Malcolm III of Scotland

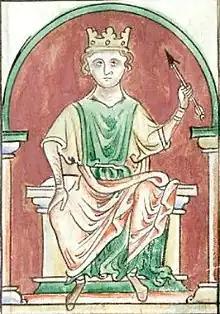
William Rufus, "the Red", king of the English (1087–1100)

When William Rufus became king of England after his father's death, Malcolm did not intervene in the rebellions by supporters of William's elder brother Robert Curthose which followed. In 1091, William Rufus confiscated Edgar Ætheling's lands in England, and Edgar fled north to Scotland. In May, Malcolm marched south, not to raid and take slaves and plunder, but to besiege Newcastle, where the New Castle had been built by Robert Curthose in 1080. This appears to have been an attempt to advance the frontier south from the River Tweed to the River Tees. The threat was enough to bring the English king back from Normandy, where he had been fighting Robert Curthose. In September, learning of William Rufus's approaching army, Malcolm withdrew north and the English followed. Unlike in 1072, Malcolm was prepared to fight, but a peace was arranged by Edgar Ætheling and Robert Curthose whereby Malcolm again acknowledged the overlordship of the English king.